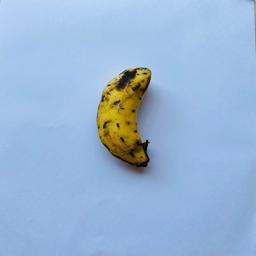
Banana variety: Sabri Kola